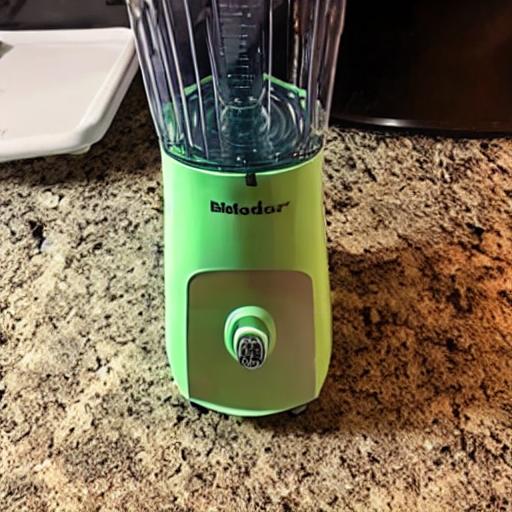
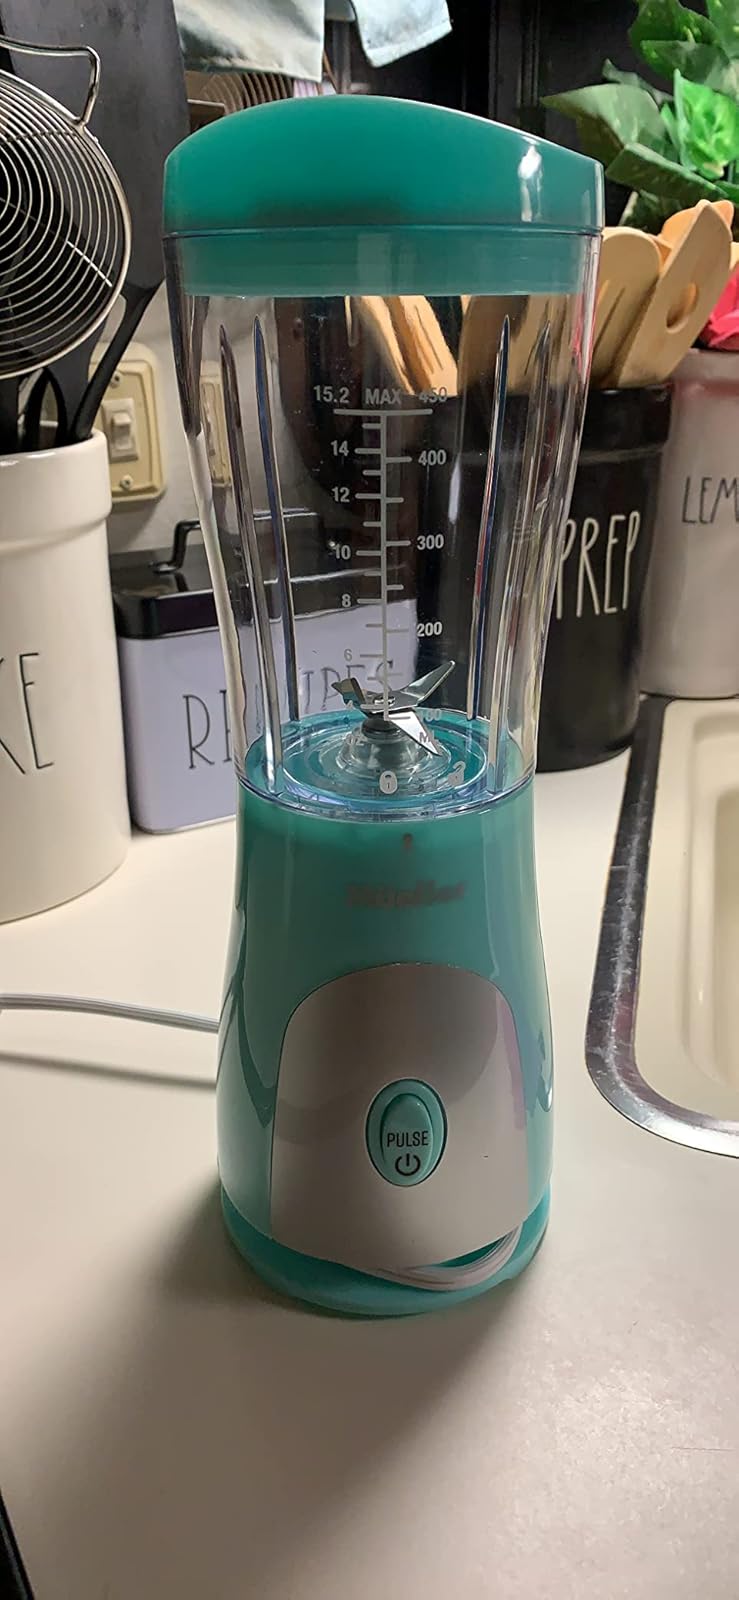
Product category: items_blender
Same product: no